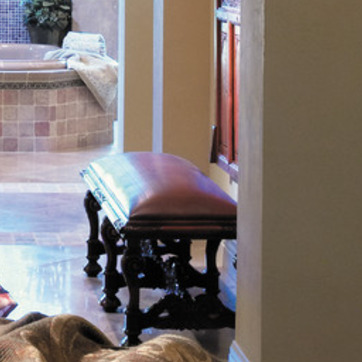
Material: leather